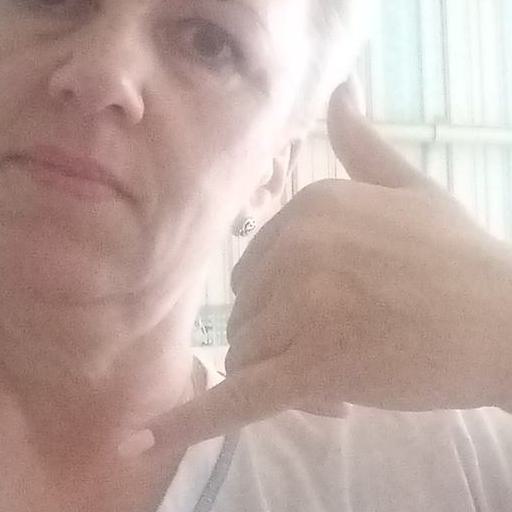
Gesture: call